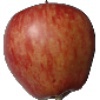
Label: Apple Red 1